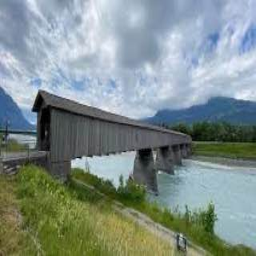
Old Rhine Bridge